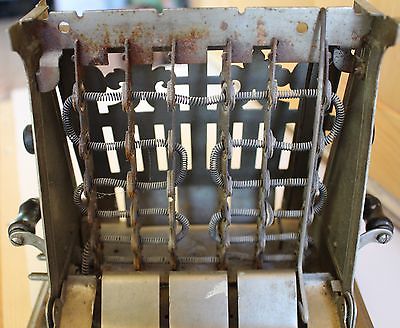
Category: toaster